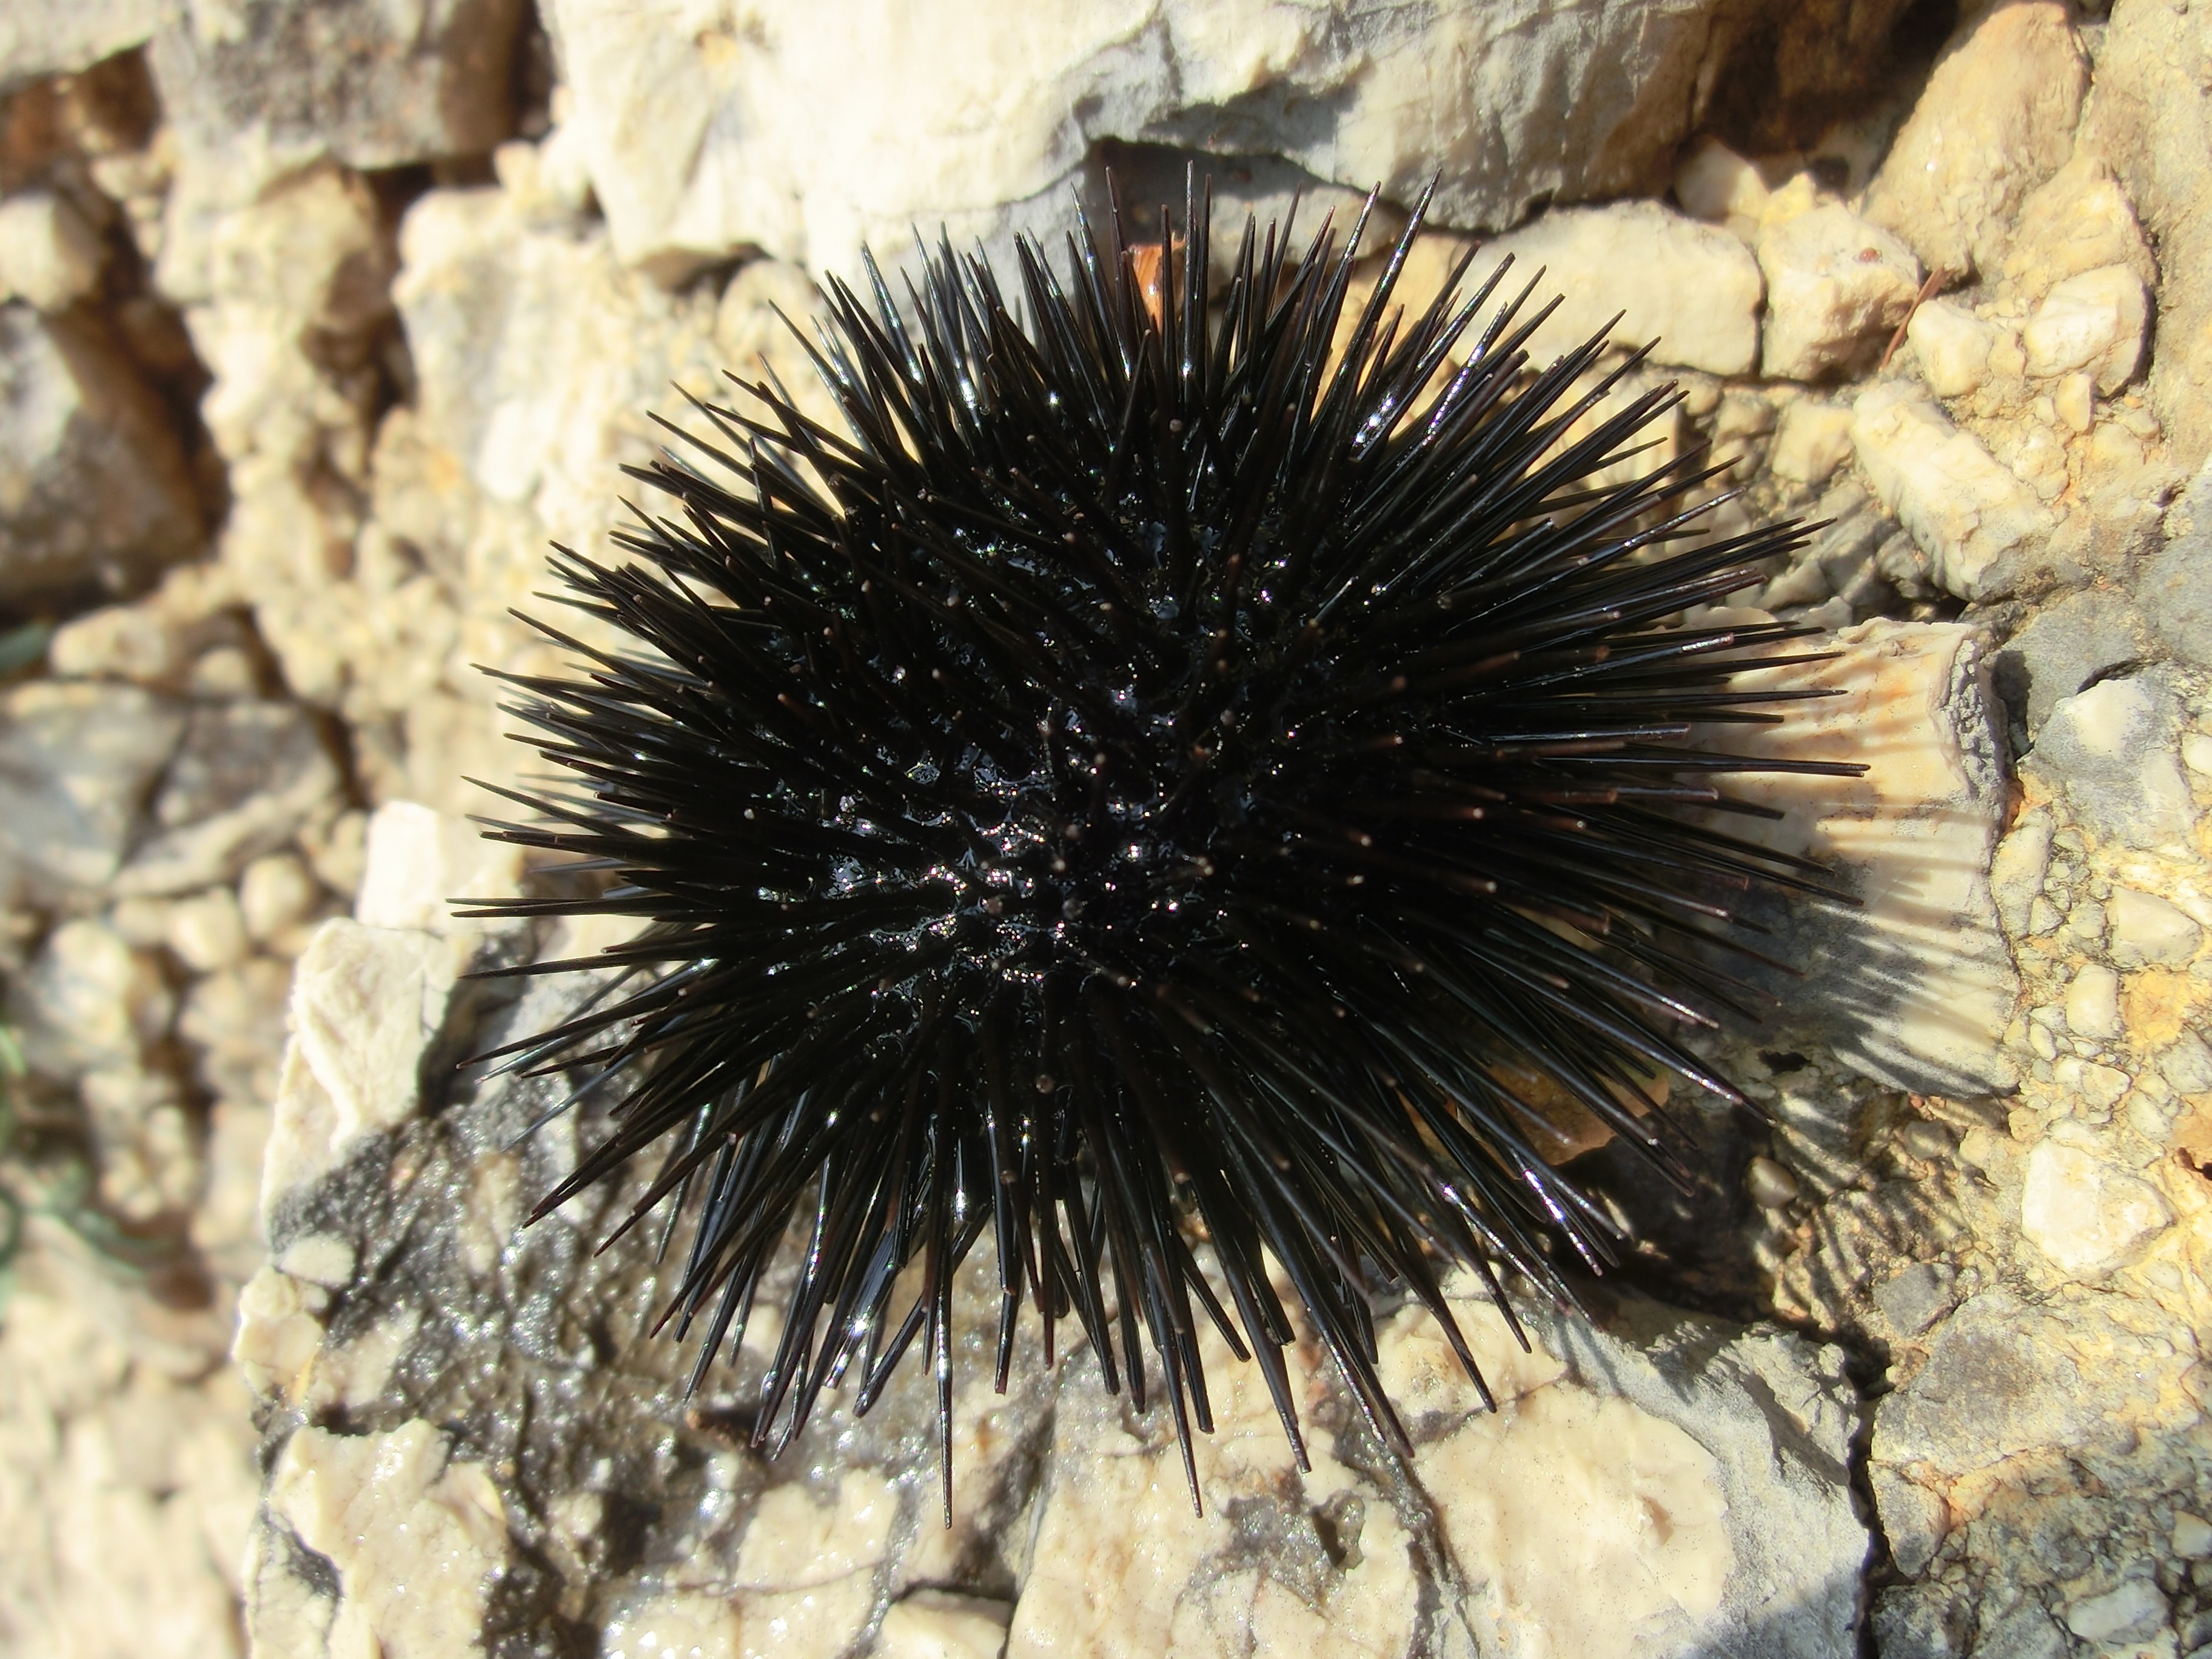
sea, water, biology, fauna, sea animal, invertebrate, marine life, sea urchin, sting, meeresbewohner, echinoderm, sea urchins, marine biology, marine invertebrates